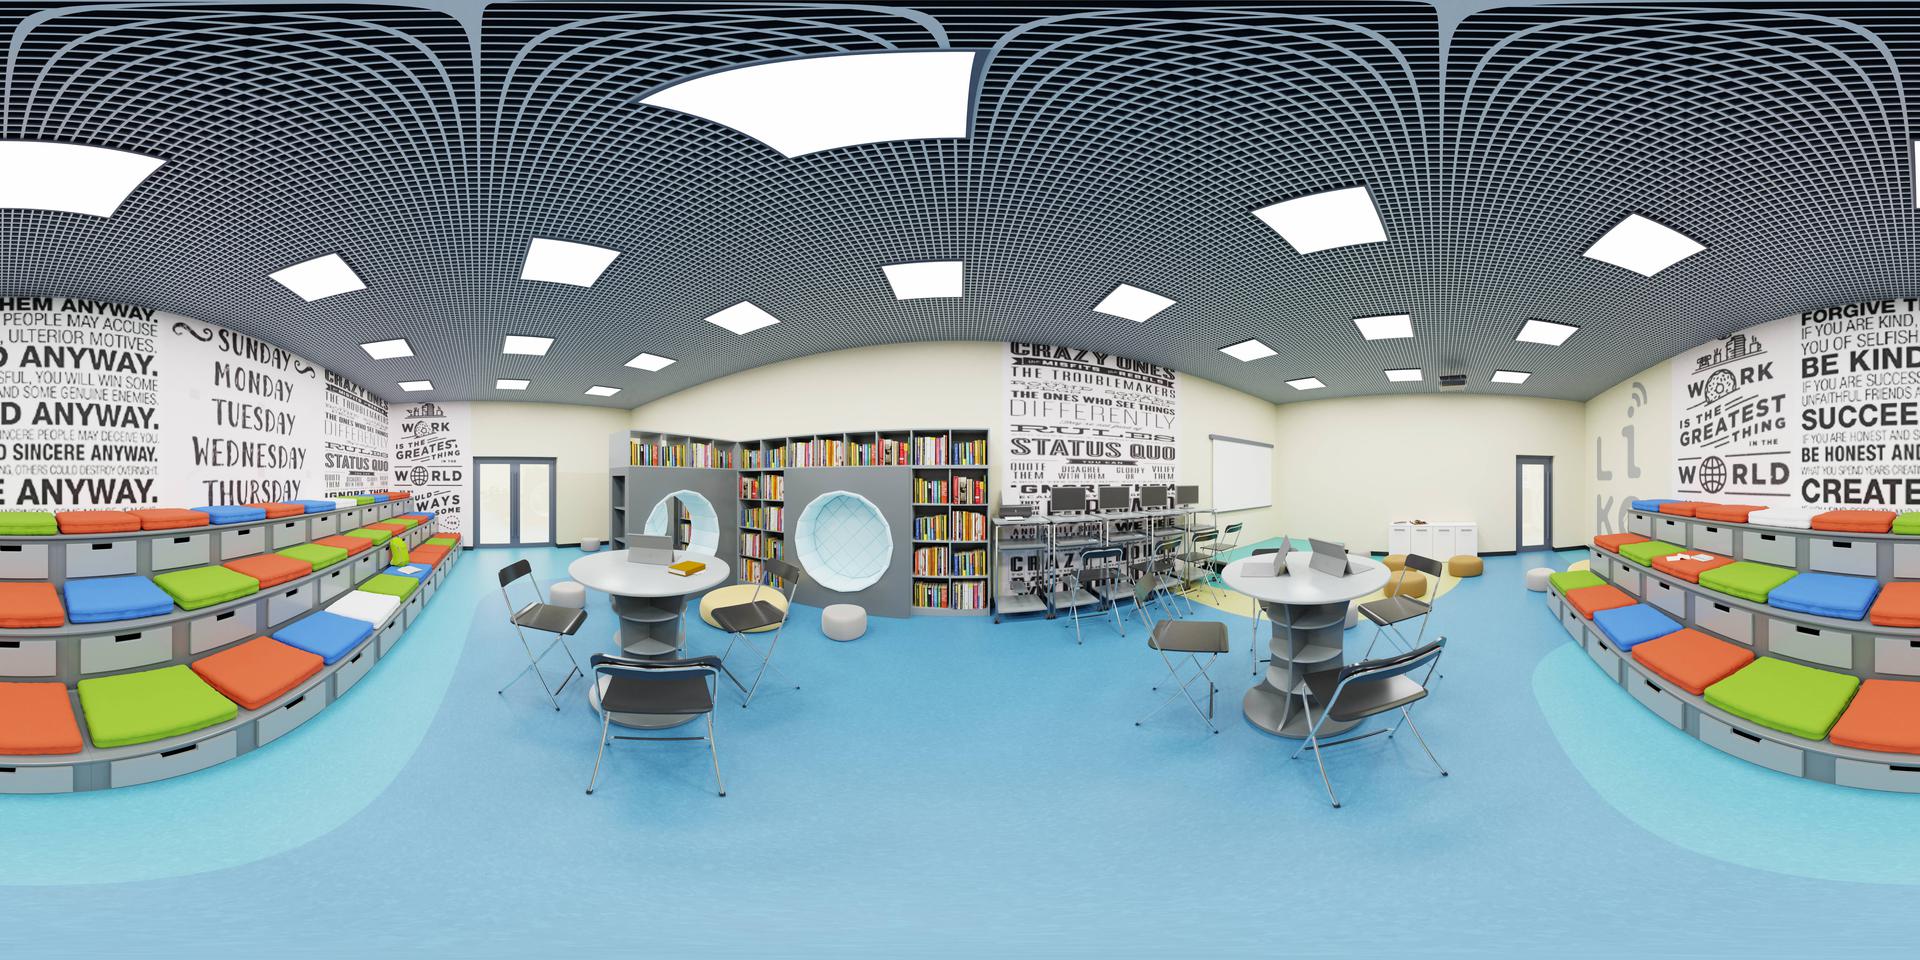
Referred object: the yellow book on the round table

Referred object: the circular blue padded reading pod

Referred object: the round table opposite the computer monitors